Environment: lab
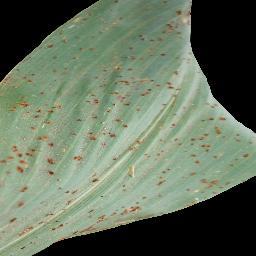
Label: common_rust